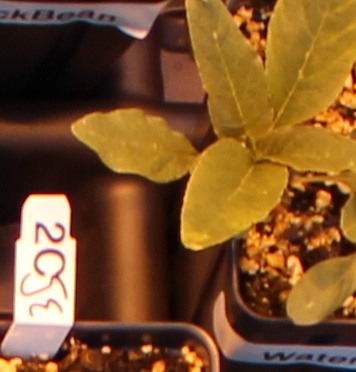
Label: Waterhemp